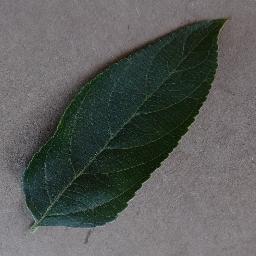
Label: Apple___healthy